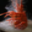
Label: lobster